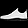
Label: Sneaker